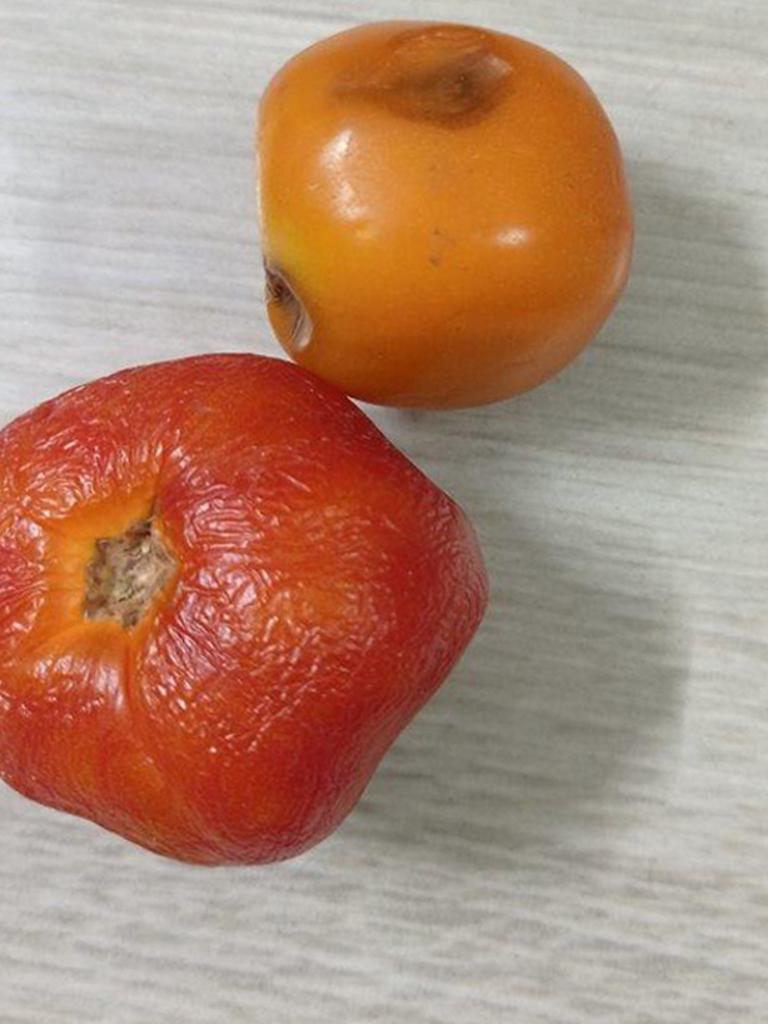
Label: Rotten